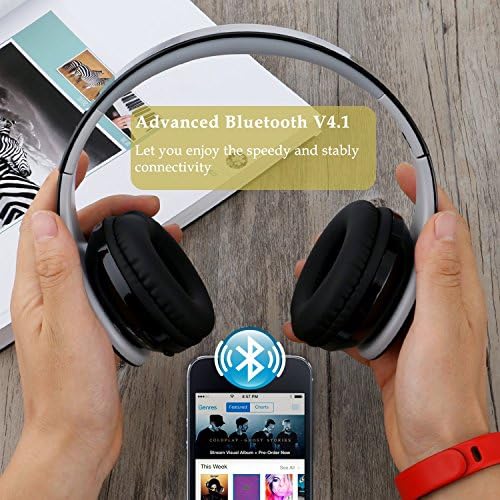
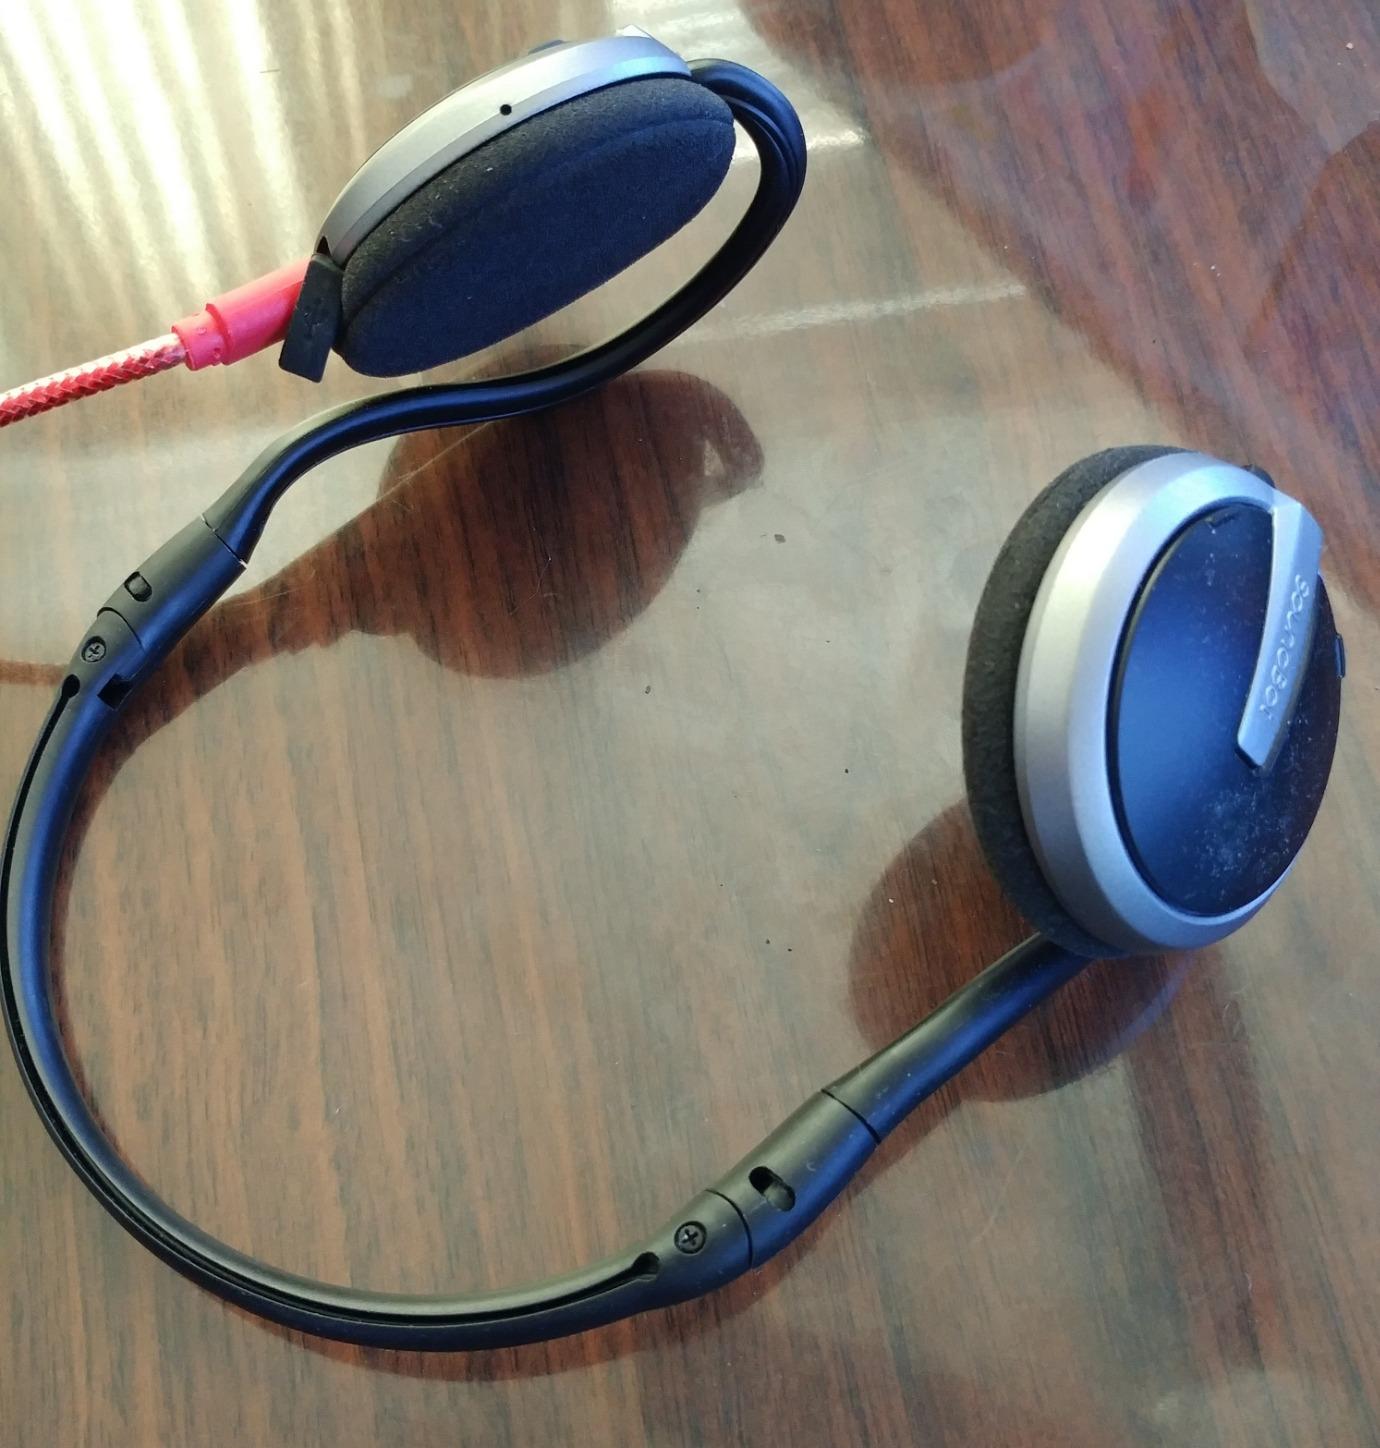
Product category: headphones
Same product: no